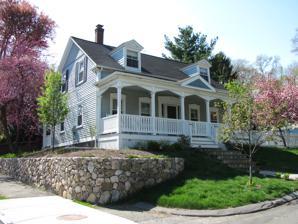
Building: House at 95 Chestnut Street
Country: United States of America
Year built: 1849
Historic house in Massachusetts, United States United States historic place House at 95 Chestnut Street U.S. National Register of Historic Places Location 95 Chestnut Street, Wakefield, Massachusetts Coordinates 42°30′6″N 71°5′0″W / 42.50167°N 71.08333°W / 42.50167; -71.08333 Built 1849 Architectural style Greek Revival MPS Wakefield MRA NRHP reference No. 89000725 Added to NRHP July 06, 1989 95 Chestnut Street is a historic house located in Wakefield, Massachusetts . It is significant as an example of a well-preserved vernacular Greek Revival style house. Description and history The 1 + 1 ⁄ 2 -story wood-frame house was built in 1849 for Joshua Whittemore, who in 1862 invented a crutch (having lost a leg in an accident in 1850) that was sold worldwide. The house's gable end faces the street, with return eaves and wide corner boards. The front porch is a later Stick Style addition, with pediments and sawtooth ornamentation. The house was listed on the National Register of Historic Places in 1989. See also National Register of Historic Places listings in Wakefield, Massachusetts National Register of Historic Places listings in Middlesex County, Massachusetts References